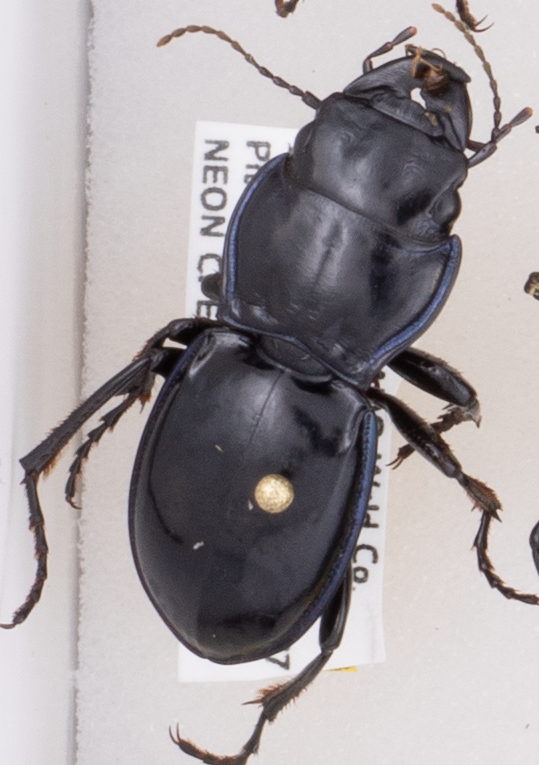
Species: Pasimachus elongatus
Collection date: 2020-06-24
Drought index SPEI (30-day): -0.688
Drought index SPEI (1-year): -0.676
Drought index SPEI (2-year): -0.072